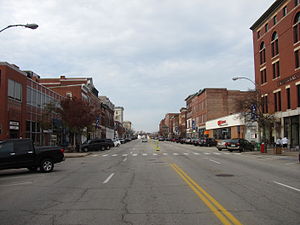
Concord / Ekstern henvisning
Main Street i Concord
Concord er hovedstad i den amerikanske delstat New Hampshire. I 2000 havde byen 40.687 indbyggere. Den er administrativt centrum i det amerikanske county Merrimack County.